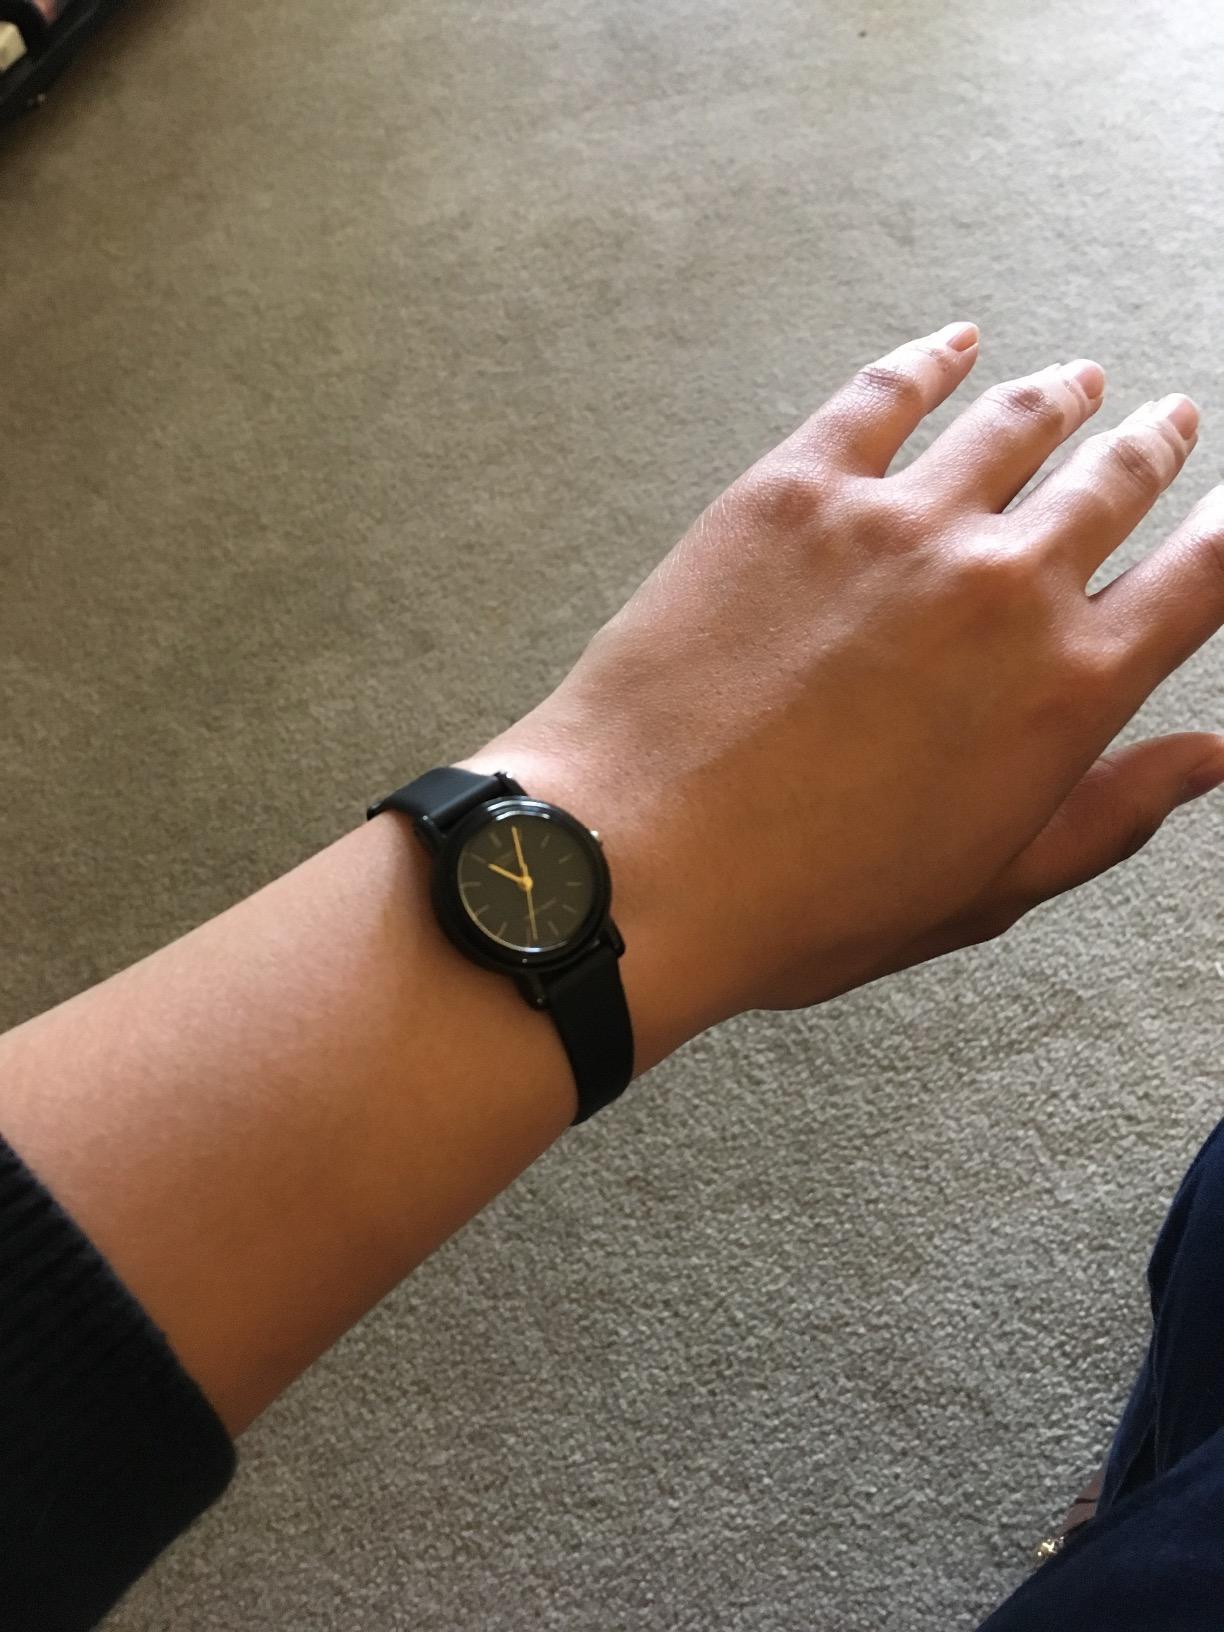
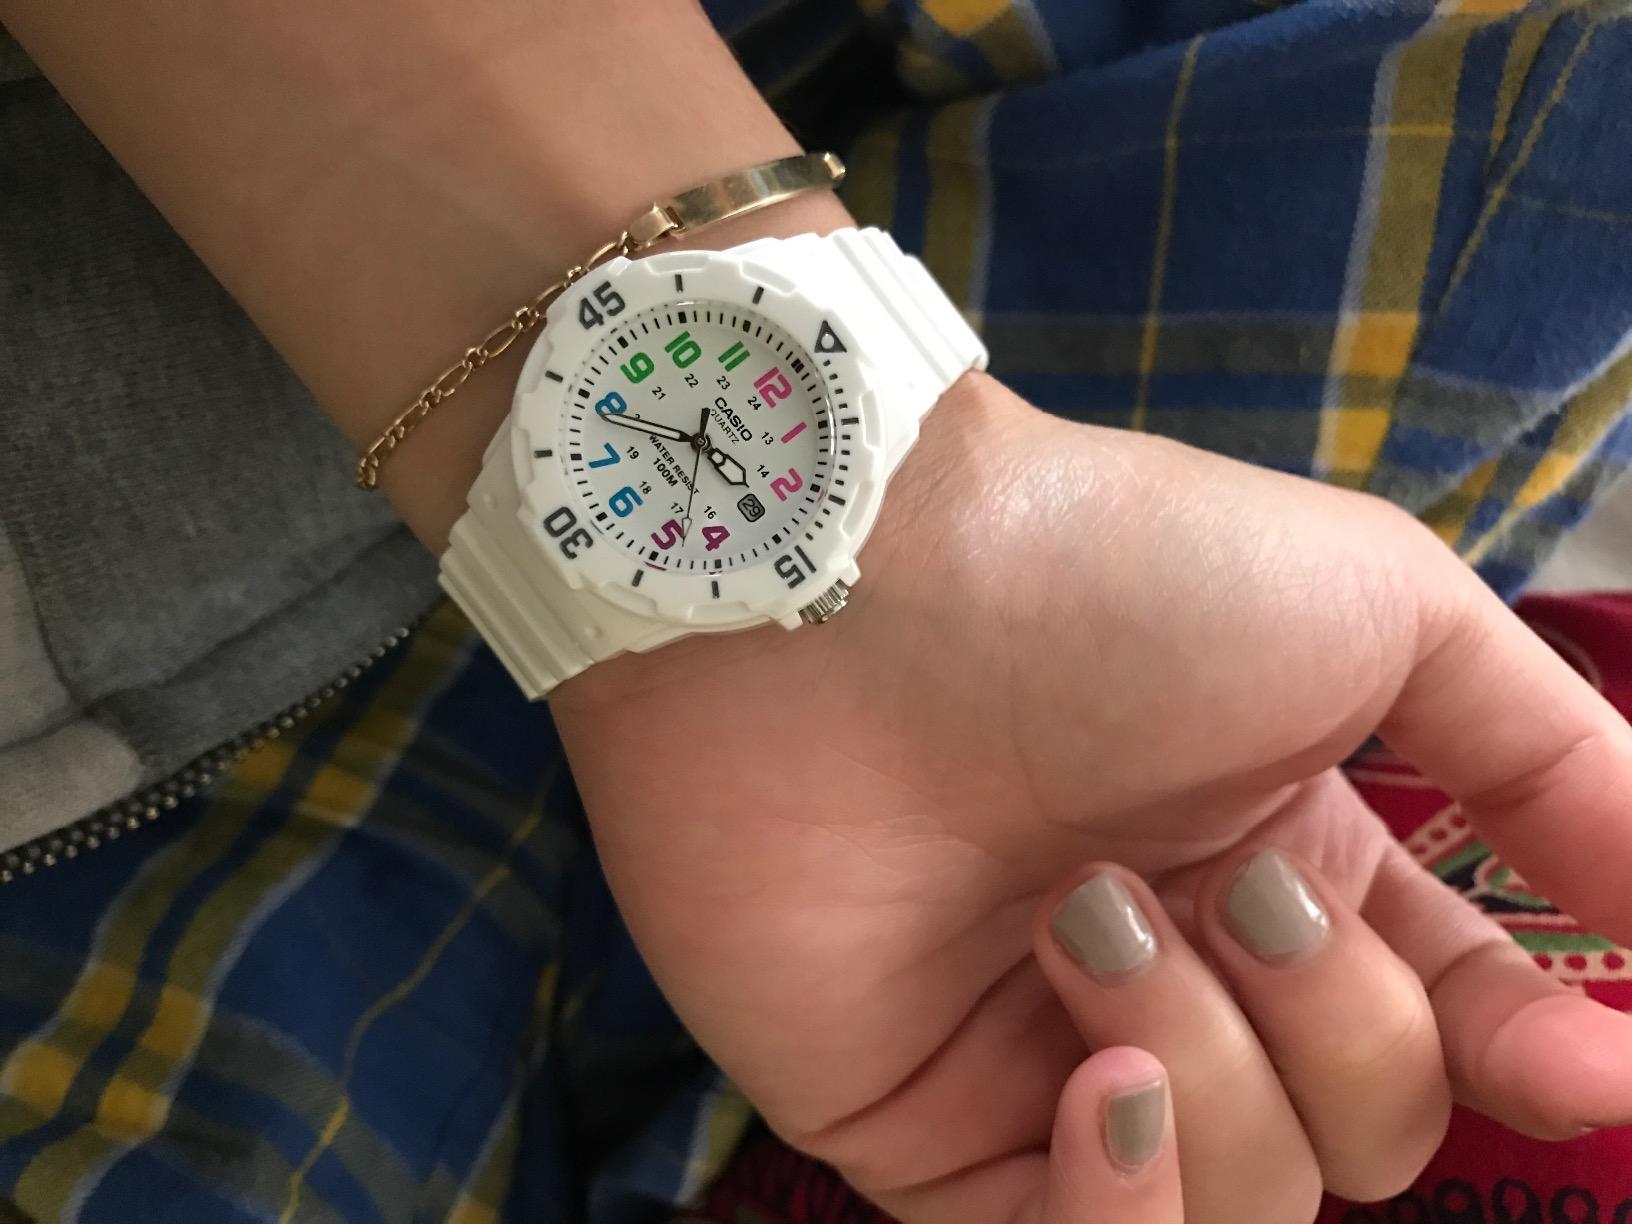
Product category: accessories_watch
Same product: no